Chuck Jordan (game designer)

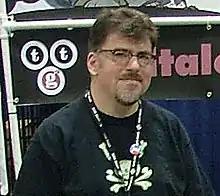
Chuck Jordan at Comic-Con in 2007

Charles "Chuck" Jordan is an American game designer, writer, and programmer. He co-wrote "The Curse of Monkey Island", wrote three episodes of "Sam & Max Save the World", was the lead writer and co-designer of "Sam & Max Beyond Time and Space", designed and co-wrote two episodes of "Strong Bad's Cool Game for Attractive People", and was the designer of "", as well as season lead designer for the "" season on the whole.